George Finch (architect)

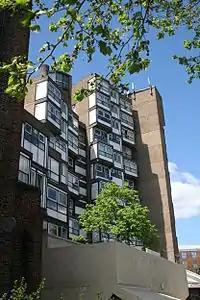
Lambeth Towers

Built on a site opposite the Imperial War Museum, Lambeth Towers is considered by many to be Finch's masterpiece. Flats over ten stories provided affordable, high quality housing, set over a doctor's surgery and a lunch club for the elderly. The ingenious section of stacked maisonettes gives each dwelling dual aspect and its own balcony. Each flat was individually articulated within a cranked concrete frame that maximised the tight site, creating a strong, square patterning.